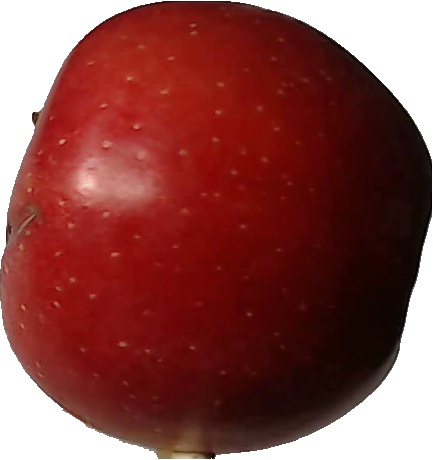
Label: apple_braeburn_1